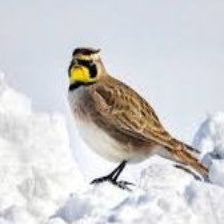
Species: HORNED LARK
Scientific name: EREMOPHILA ALPESTRIS